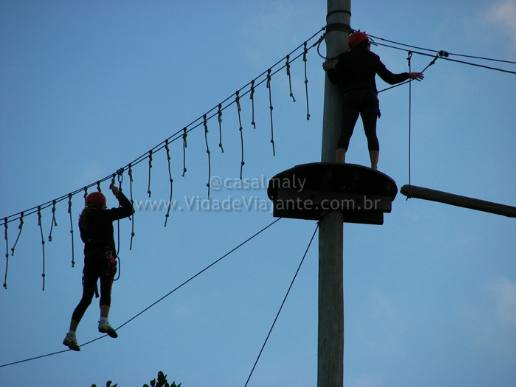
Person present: Yes